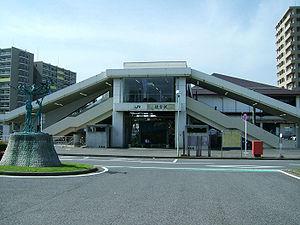
La gare de Sakura est une gare ferroviaire japonaise située dans la ville de Sakura dans la préfecture de Chiba. Elle est gérée par la East Japan Railway Company.